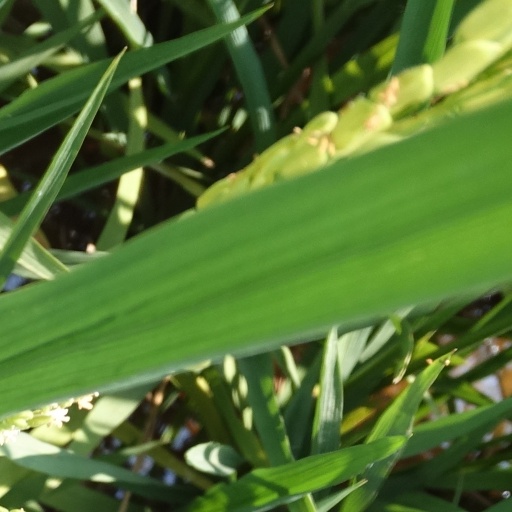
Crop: rice